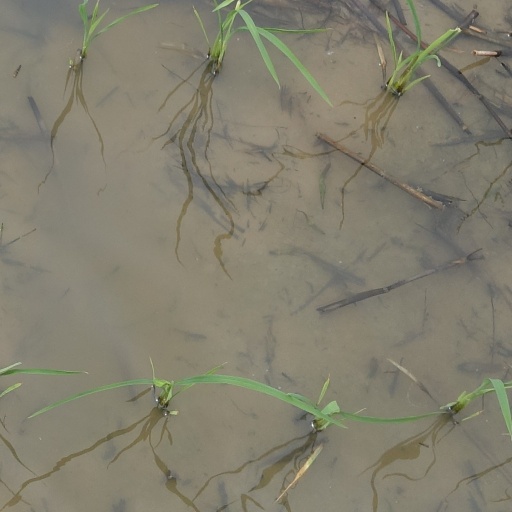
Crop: rice